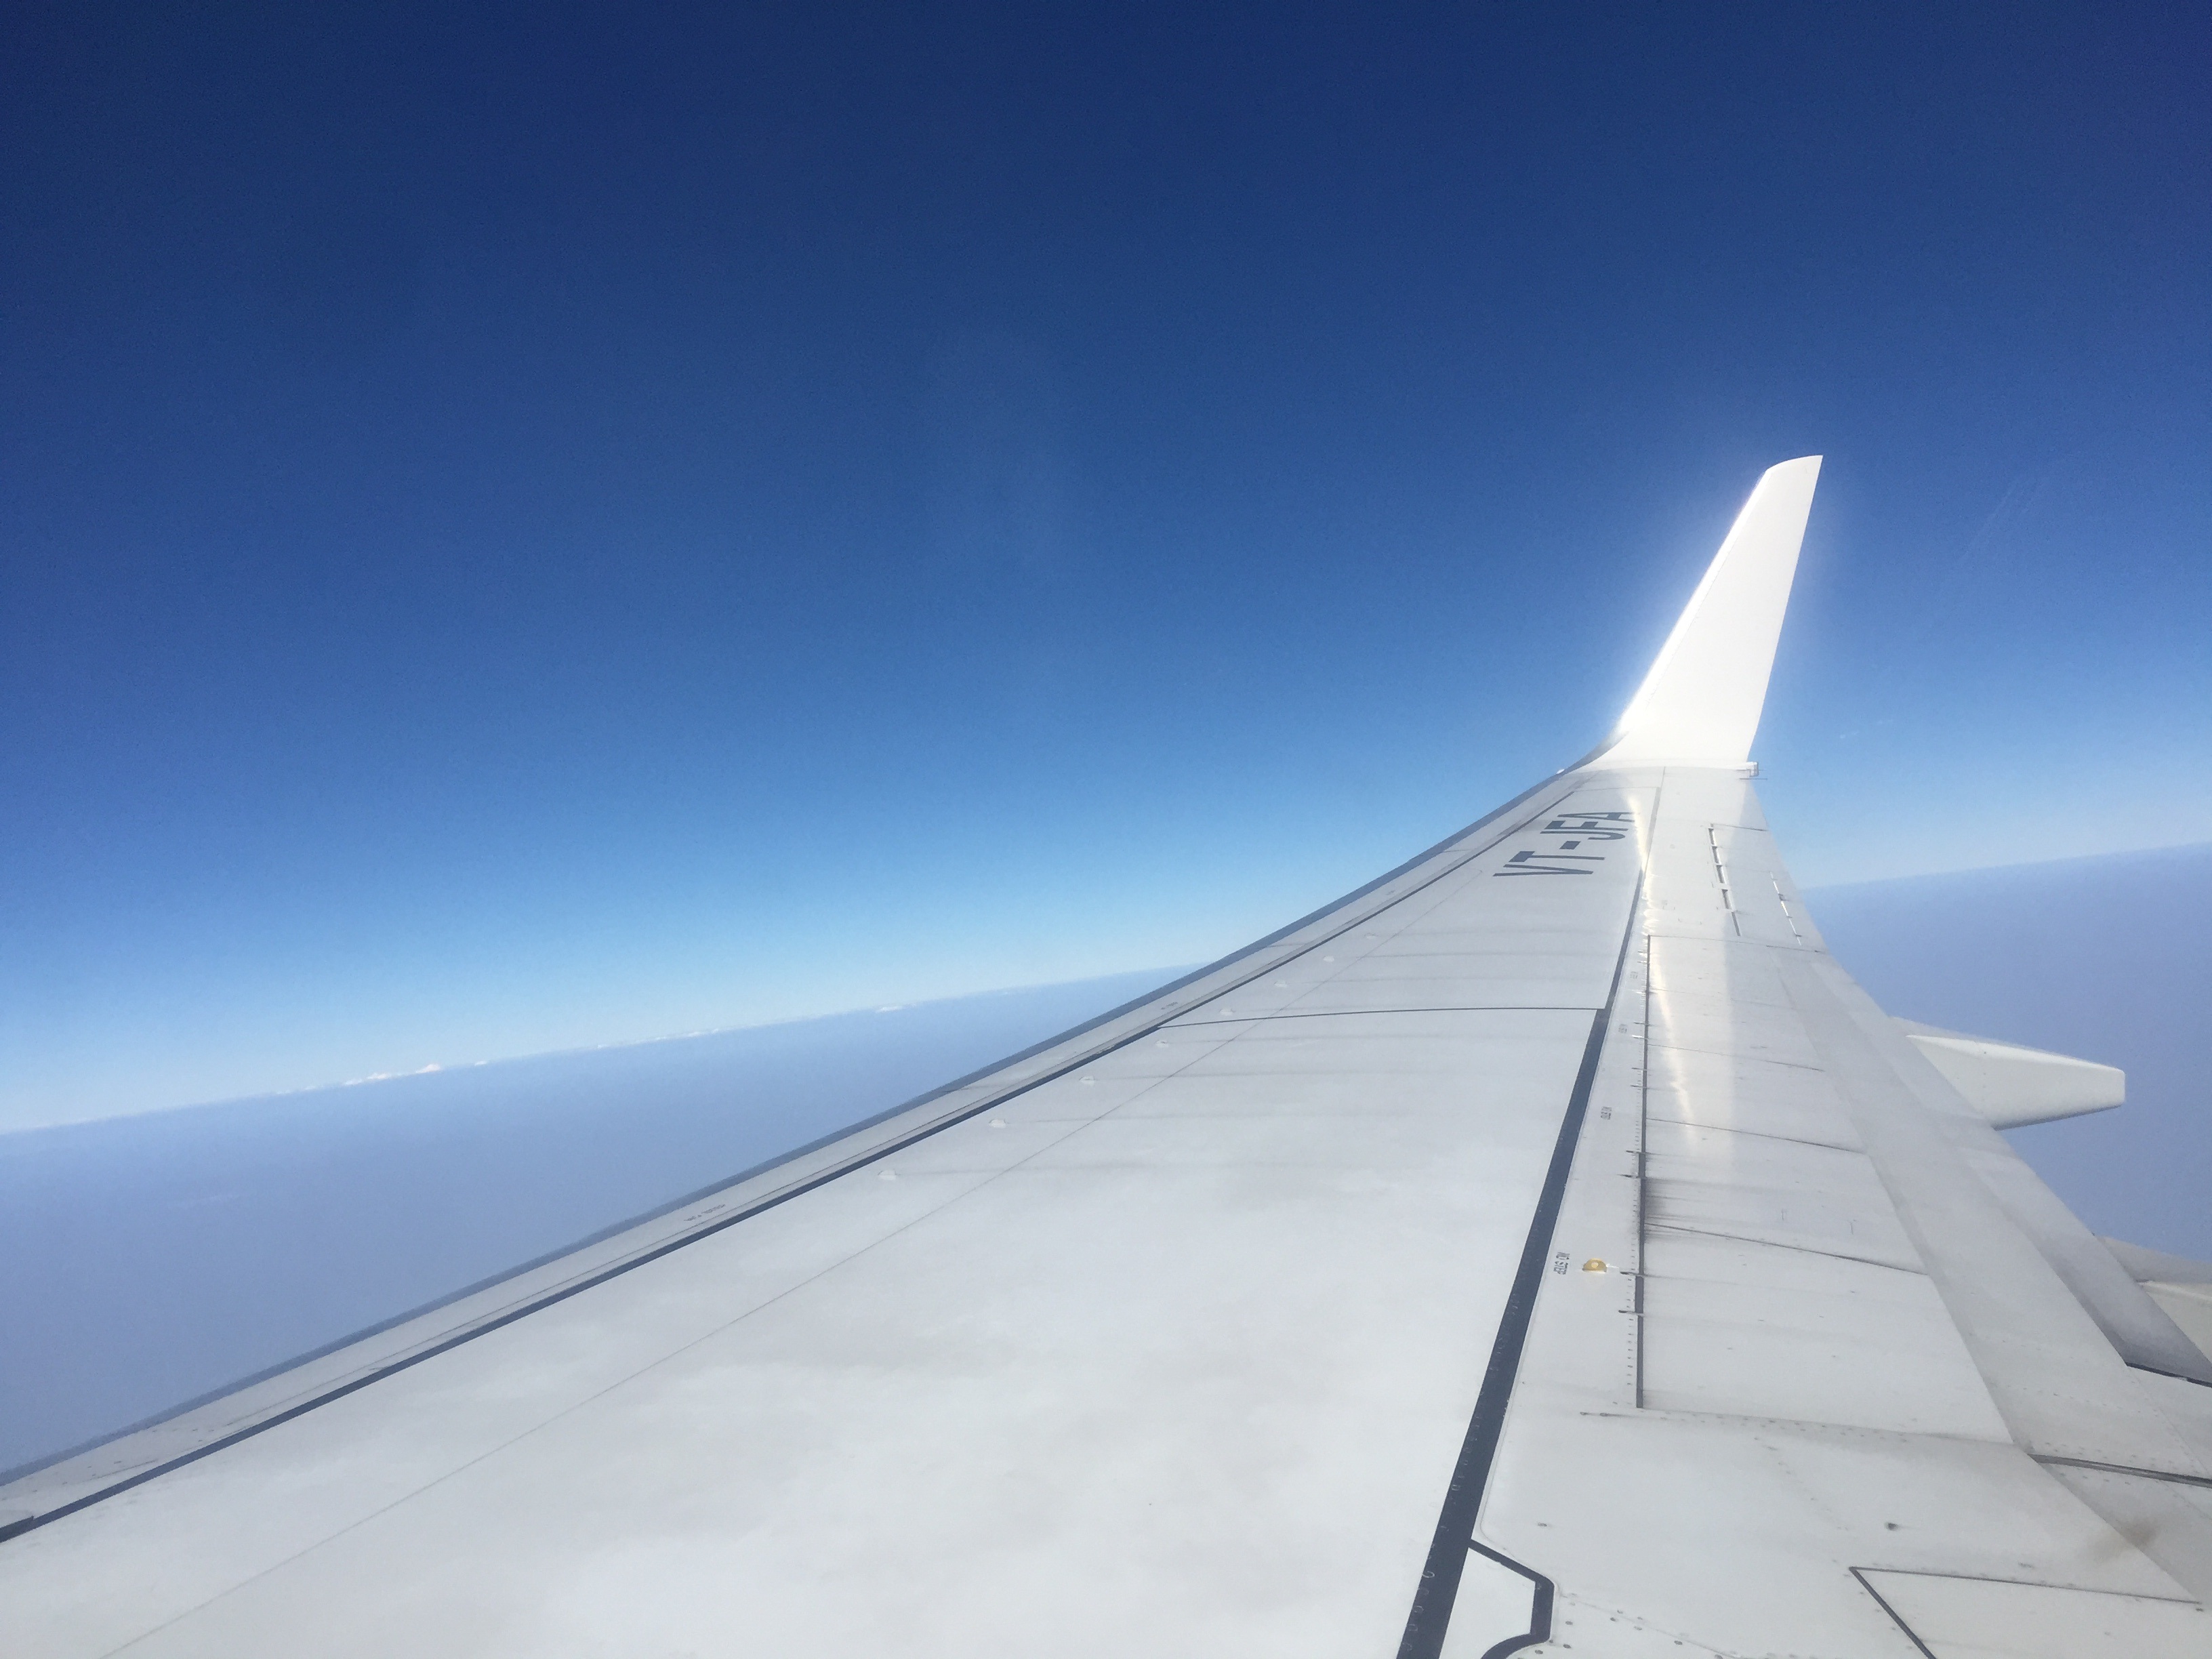
horizon, wing, cloud, sky, bridge, skyline, air, view, wind, fly, vacation, travel, airplane, plane, aircraft, jet, transportation, line, high, vehicle, journey, aviation, flight, holiday, blue, trip, aerial, airliner, commercial, shape, cable stayed bridge, jet plane, atmosphere of earth